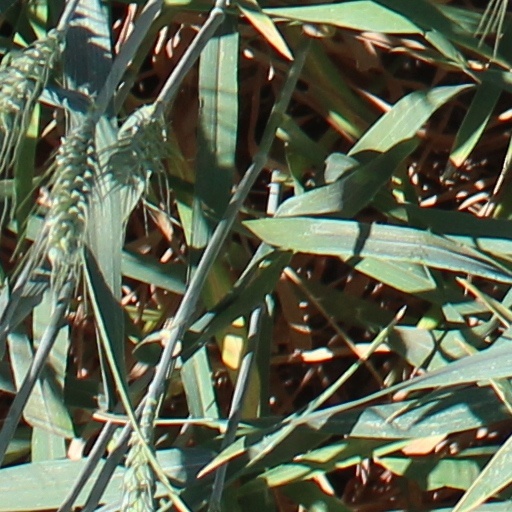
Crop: wheat